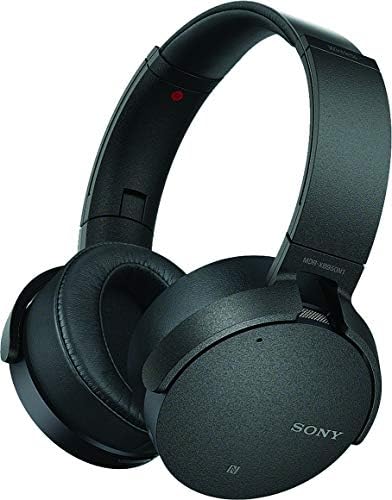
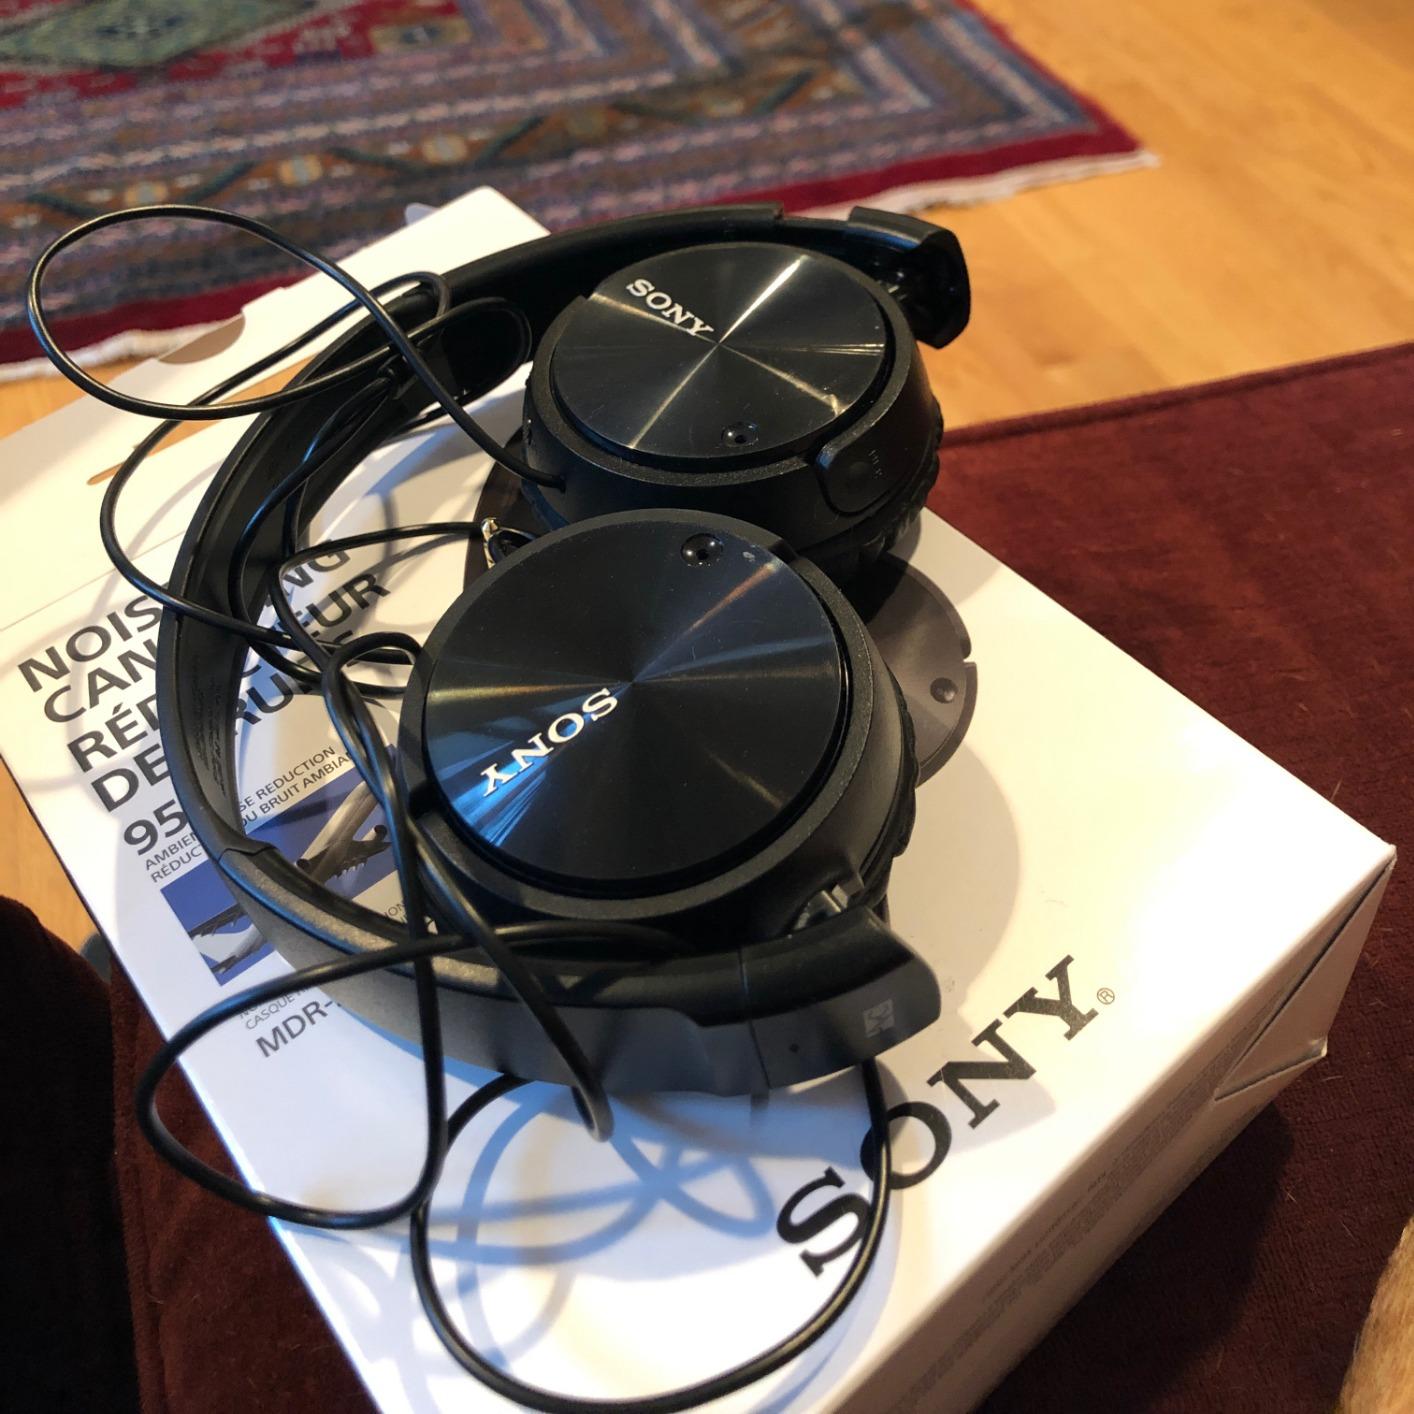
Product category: headphones
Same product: no